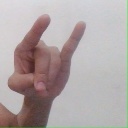
अक्षर: च